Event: Ecuador Earthquake
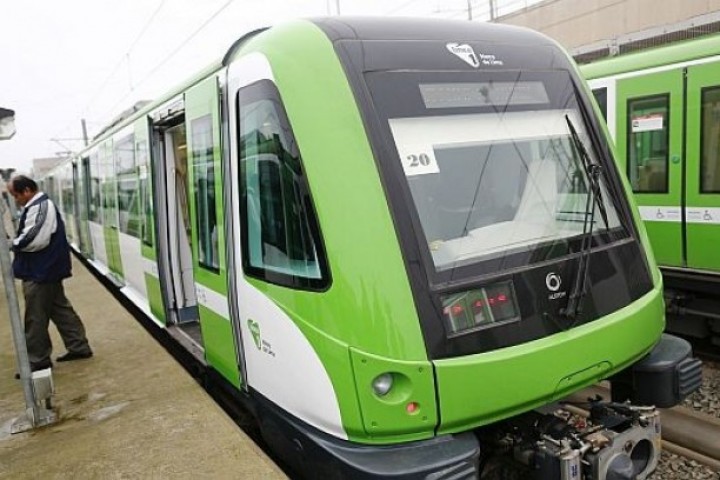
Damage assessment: no_damage